Amphicyon

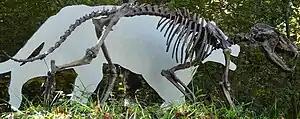
"Amphicyon major" reconstructed skeleton, Site paléontologique de Sansan

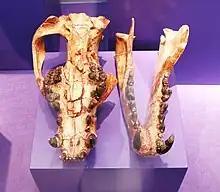
Skull and mandible of "Amphicyon", Paläontologisches Museum München

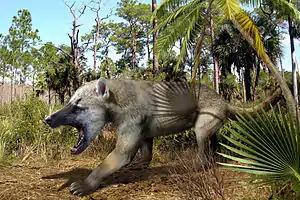

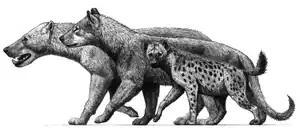

"Amphicyon" was a large to very large predator, although the various species differ considerably in size, ranging from moderately sized species such as "A. astrei" to the huge "A. ingens", which was one of the biggest carnivorans of all time. The estimated weight of male "A. major" is 212 kg, while females are smaller, at only 122 kg, indicating significant sexual dimorphism. The shoulder height of a young female, which has been estimated to have weighed 125 kg, has been reconstructed as 65 cm. As the largest Old World species of the genus, "A. giganteus" was considerably larger, with females weighing 157 kg and males 317 kg, although they may have grown even greater sizes. The mass of several other European species has been estimated craniodental measurements, which generally falls into the range of estimations derived from postcranial remains, although it may slightly overestimate their weight. "A. astrei" is the smallest species, estimated at 112 kg, while "A. laugnacensis" and "A." "lactorensis" were somewhat larger, at ~130 kg and 132 kg, respectively. "A. olisiponensis" is estimated at 147 kg and "A. carnutense" as 182 kg, while "A. eppelsheimensis" and "A. gutmanni" are among the biggest members of the genus, with estimated weights of 225 and 246 kg. The North American species of the genus show a considerable size increase over the course of their evolution, with the earliest one, "A. galushai", being estimated at 187 kg, whereas "A. frendens" was considerably larger, at 432 kg. Finally, the terminal North American species, "A. ingens", was among the largest of all amphicyonids, with an estimated body mass of 550 kg.